Northford Center Historic District

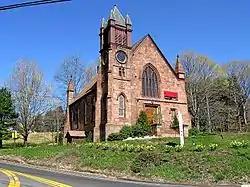
Northford Congregational Church

The Northford Center Historic District encompasses the historic village area of Northford in northern North Branford, Connecticut. The basically linear district extends along Middletown Avenue from the village center at its southern end, to a point beyond its northern junction with Old Post Road. The area was settled in the early 18th century, and was transformed into a rural industrial village in the 19th century by the locally prominent Maltby and Fowler families. The district includes many fine pre-Civil-War houses (including the Howd-Linsley House), two churches (including the gothic-revival Northford Congregational Church designed by Henry Austin), and a schoolhouse (the Fourth District School). It was listed on the National Register of Historic Places in 2002.